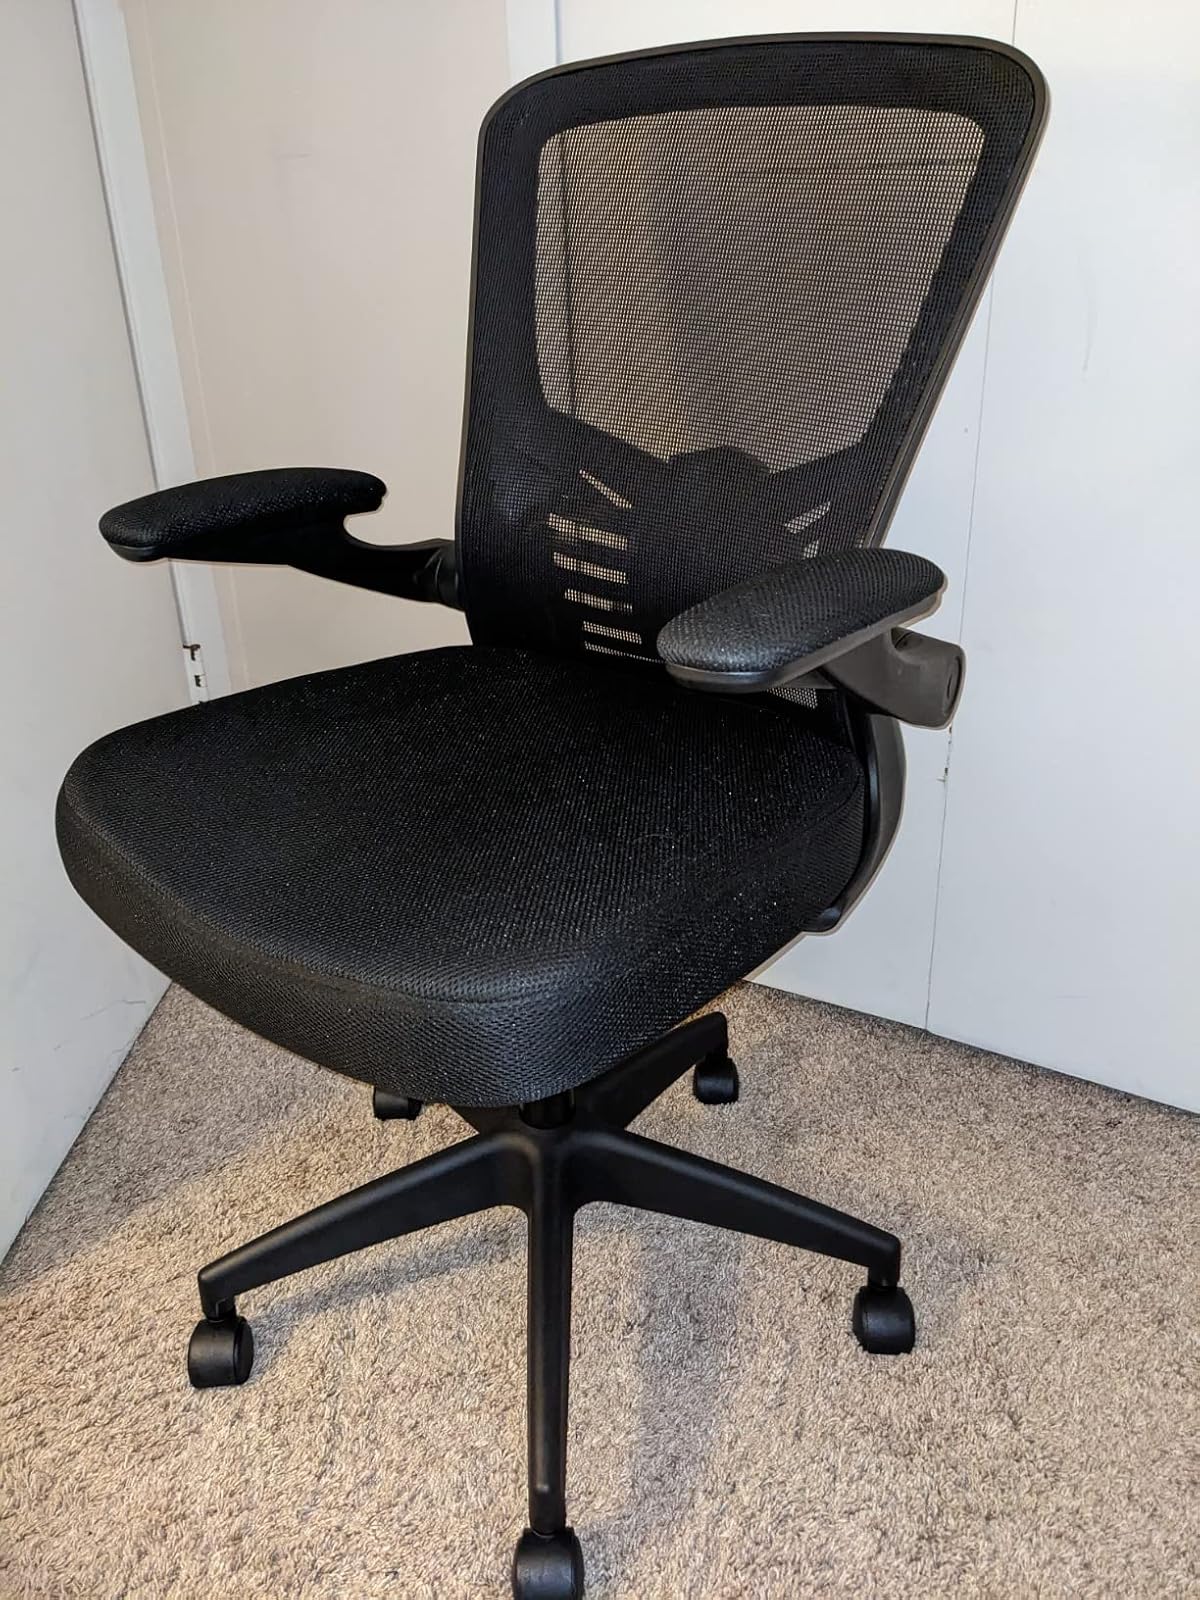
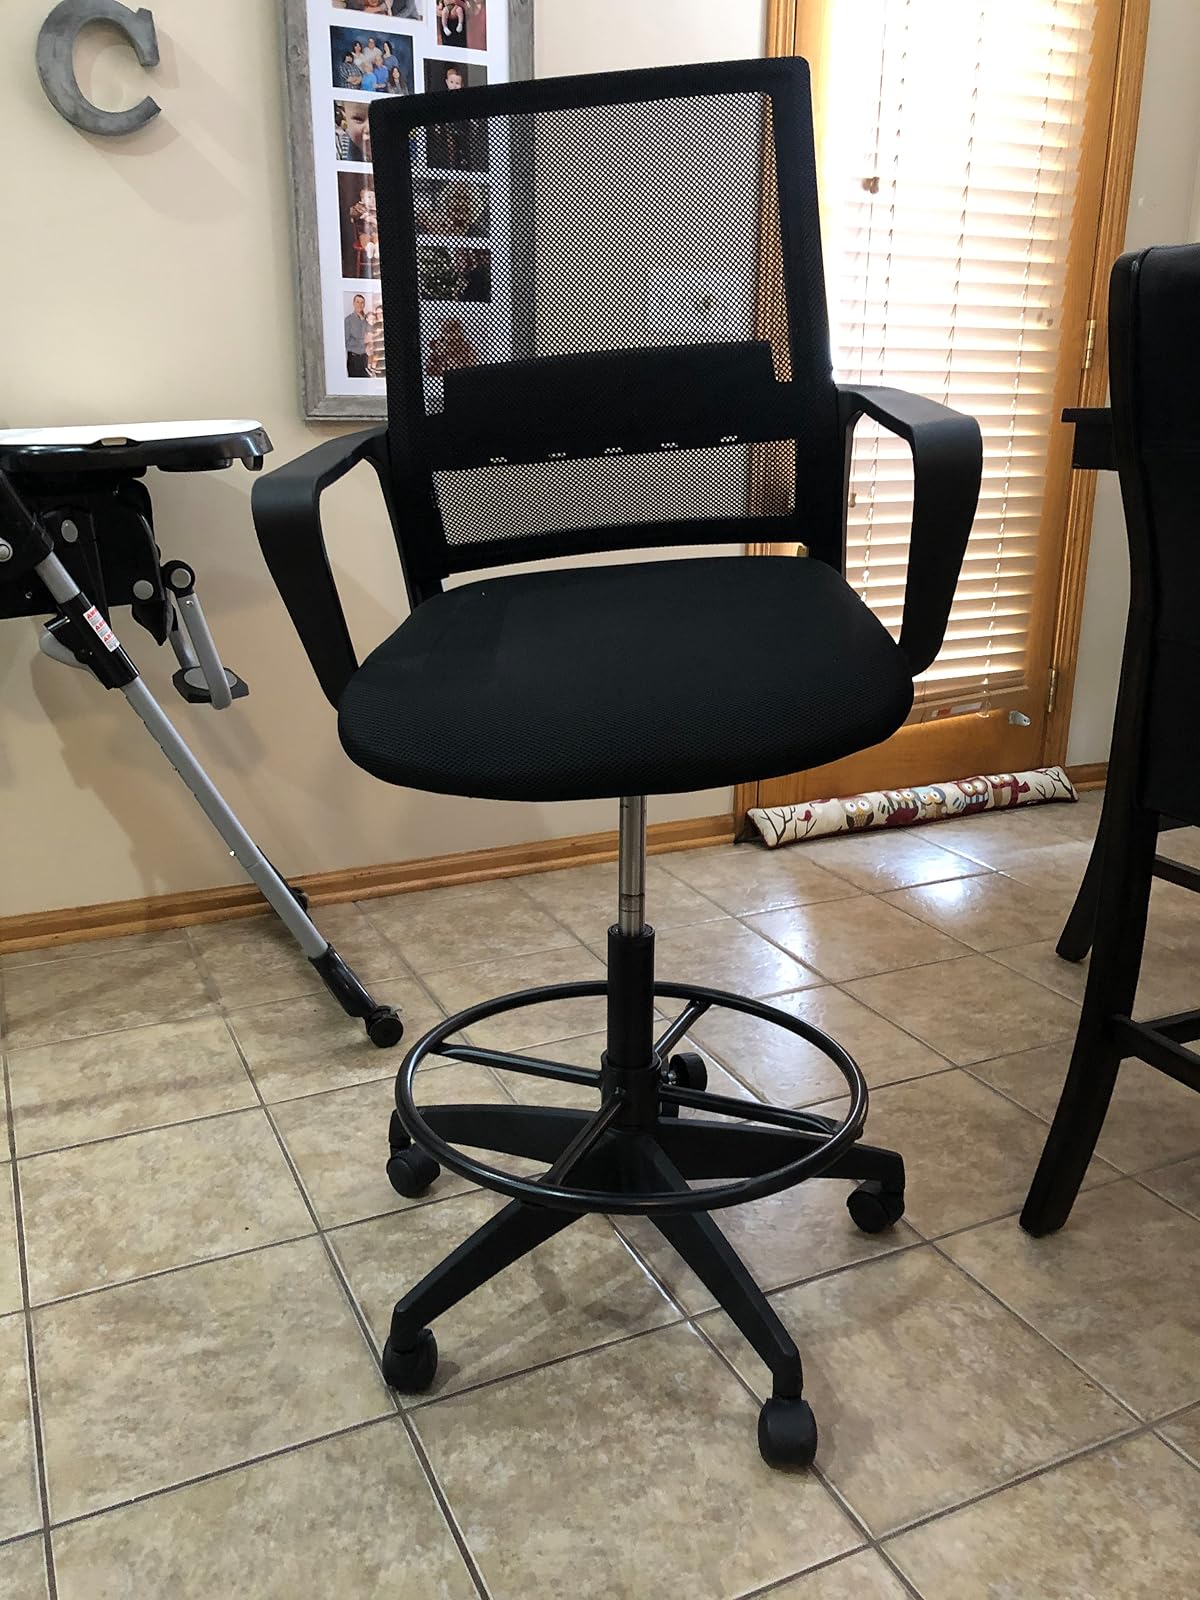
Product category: items_chair
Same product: no